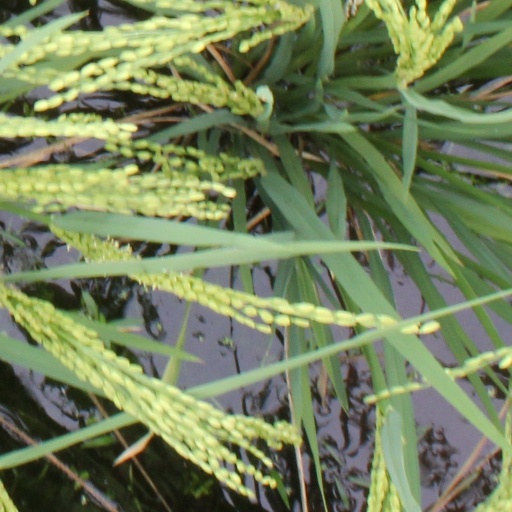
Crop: rice